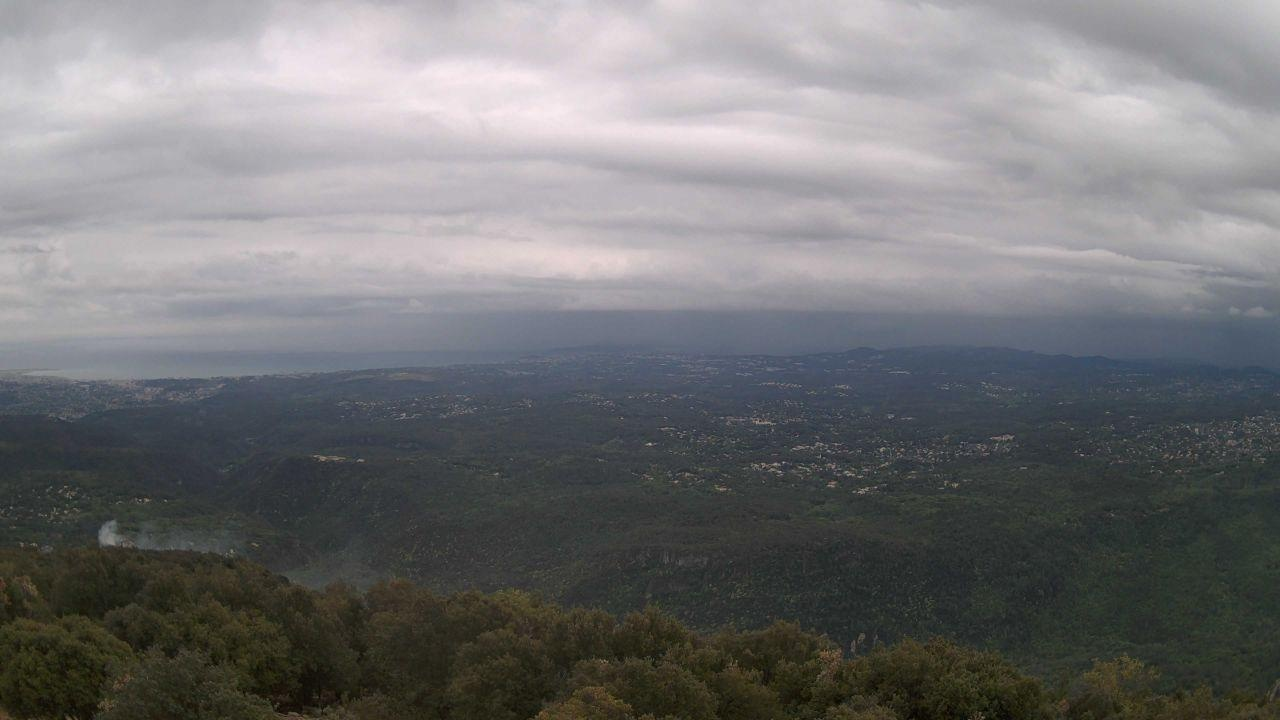
Fire: no
Smoke: no